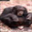
Label: chimpanzee